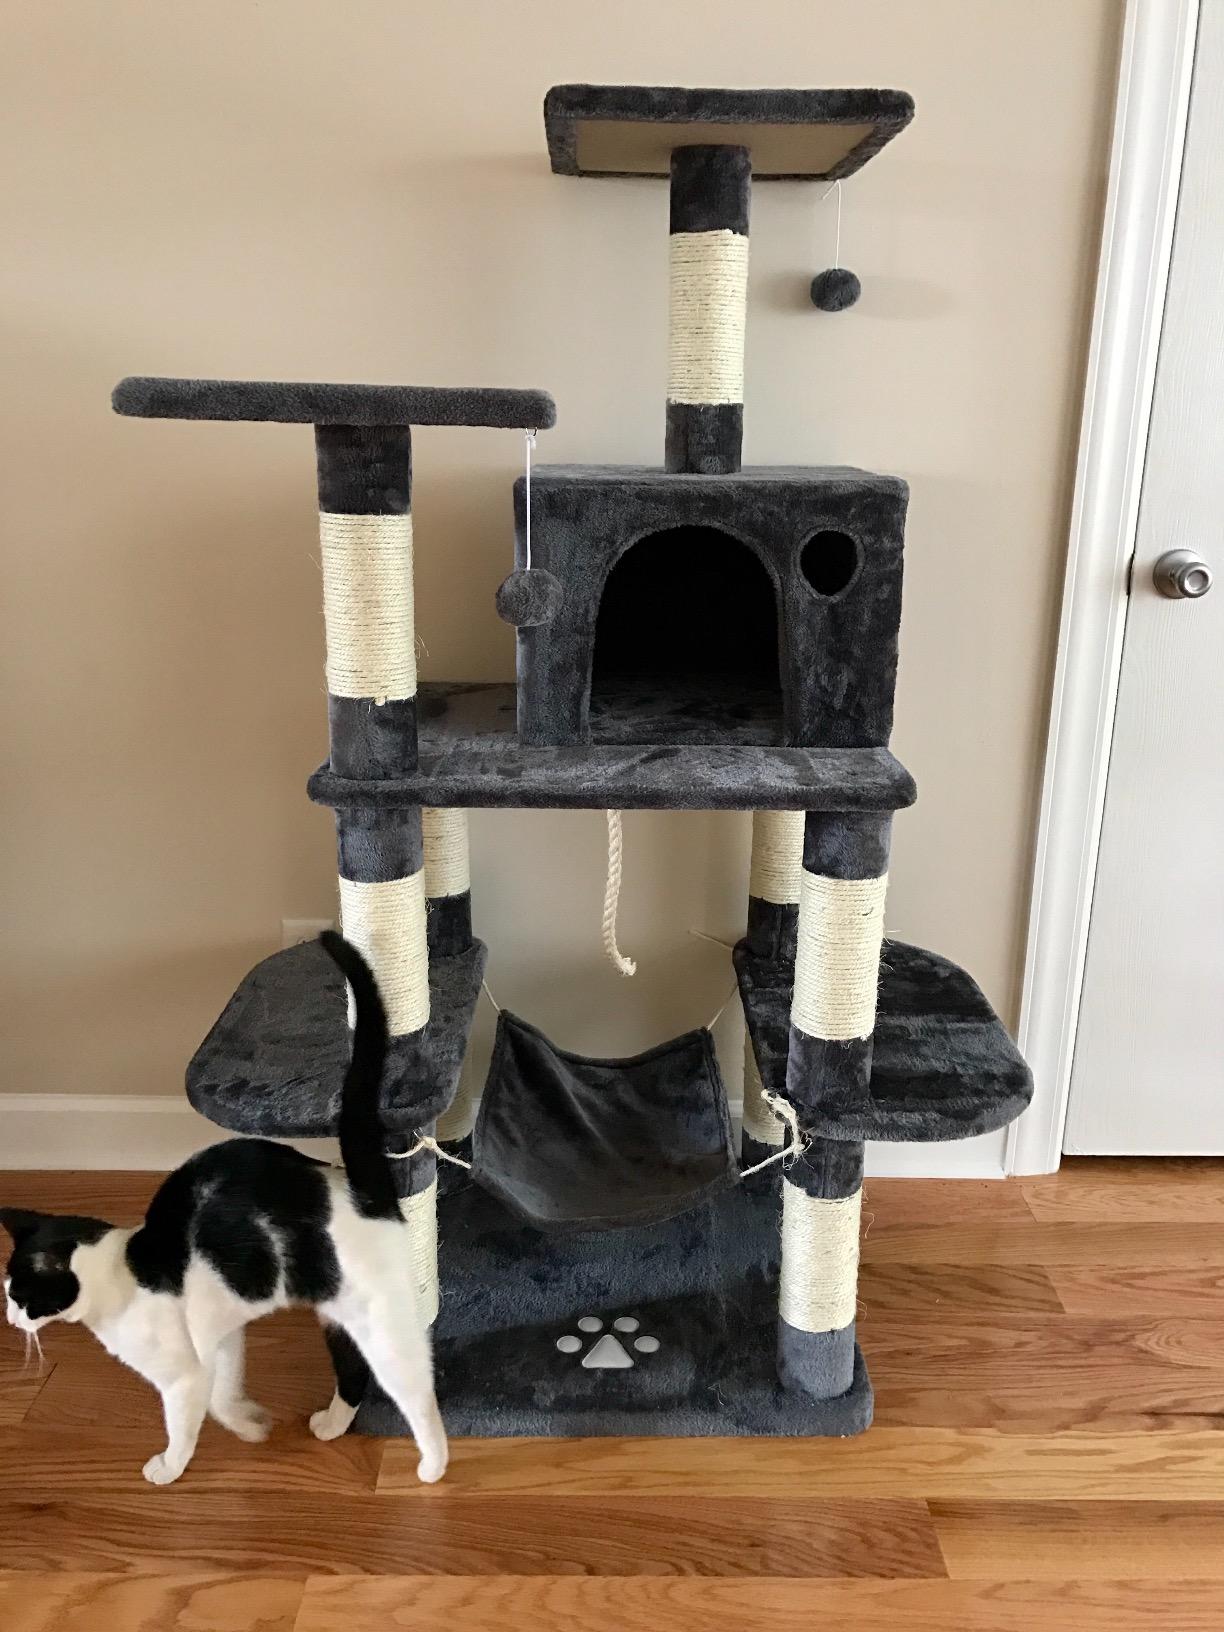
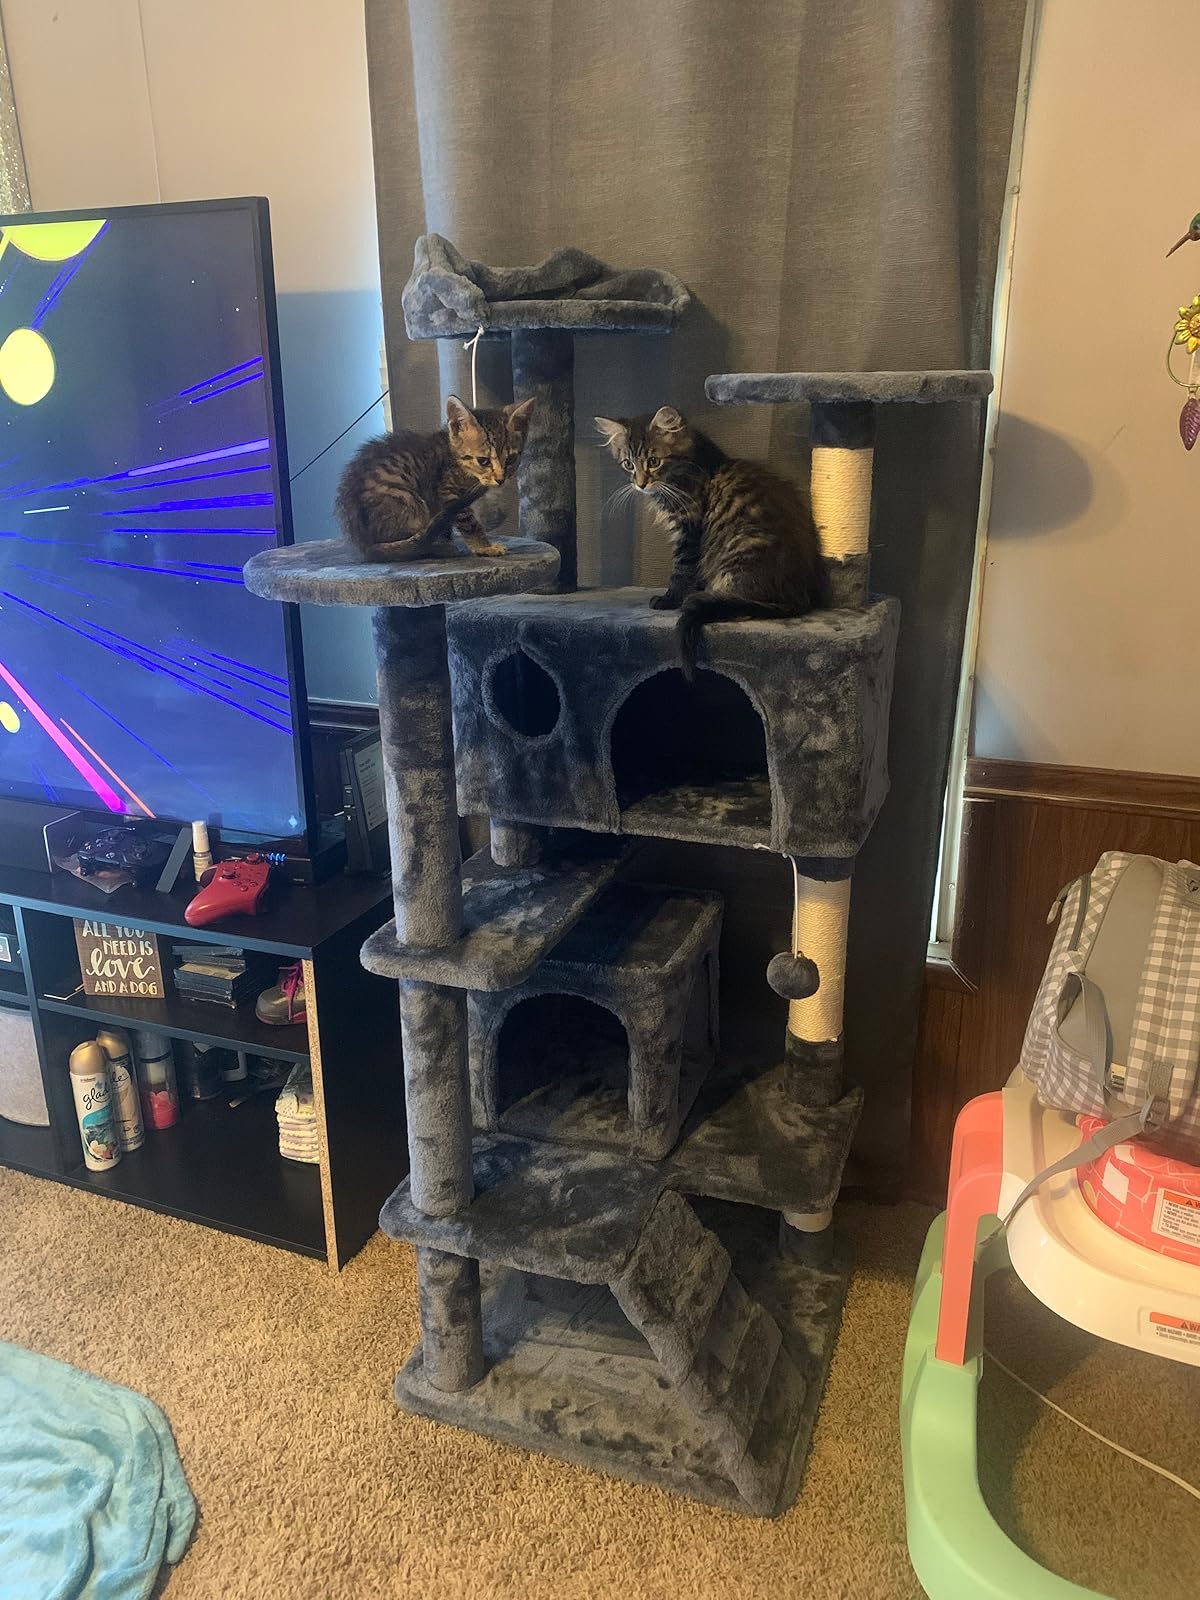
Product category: items_cat tree
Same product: no